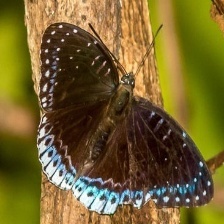
Species: POPINJAY